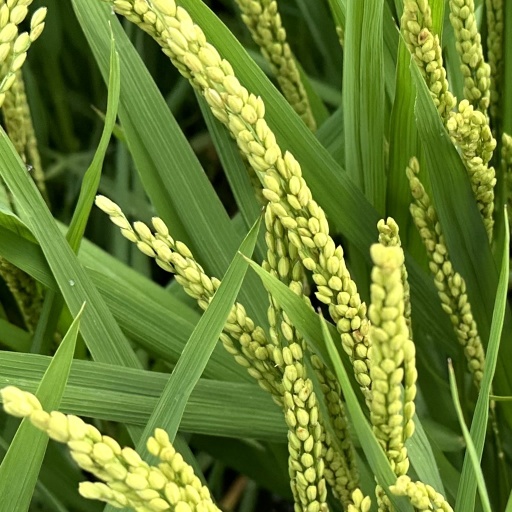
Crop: rice